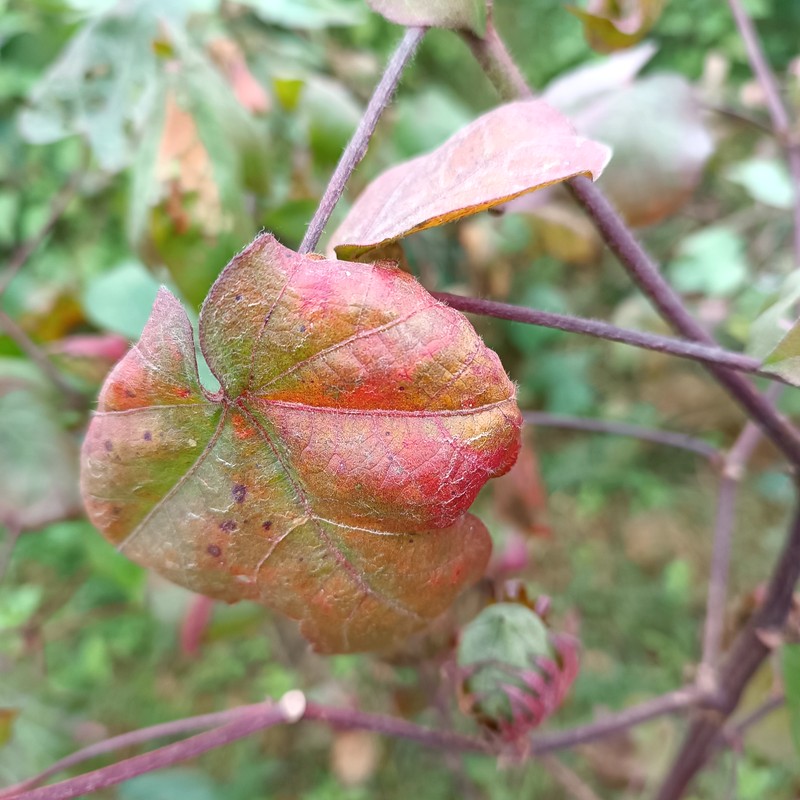
Label: Leaf Redding